History of Bulgaria

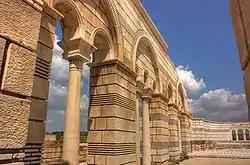
Ruins of Pliska, capital of the First Bulgarian Empire from 680 to 893

Under Boris I, Bulgaria became officially Christian, and the Ecumenical Patriarch agreed to allow an autonomous Bulgarian Archbishop at Pliska. Missionaries from Constantinople, Cyril and Methodius, devised the Glagolitic alphabet, which was adopted in the Bulgarian Empire around 886. The alphabet and the Old Bulgarian language that evolved from Slavonic gave rise to a rich literary and cultural activity centered around the Preslav and Ohrid Literary Schools, established by order of Boris I in 886.